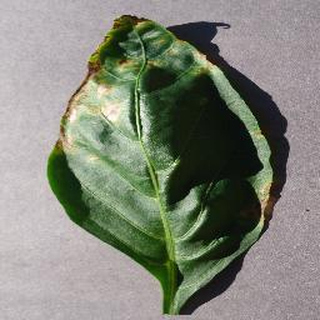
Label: bell_pepper_bacterial_spot